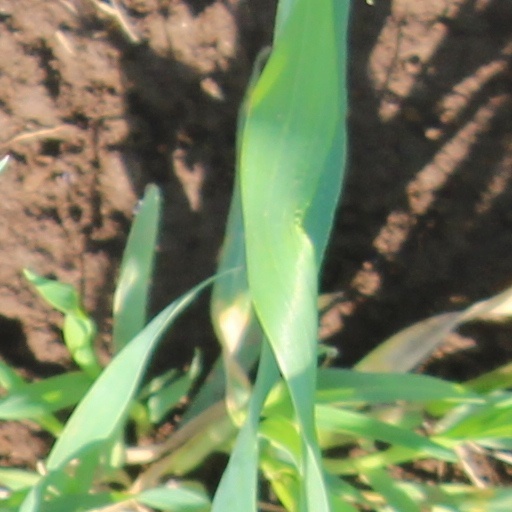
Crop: wheat